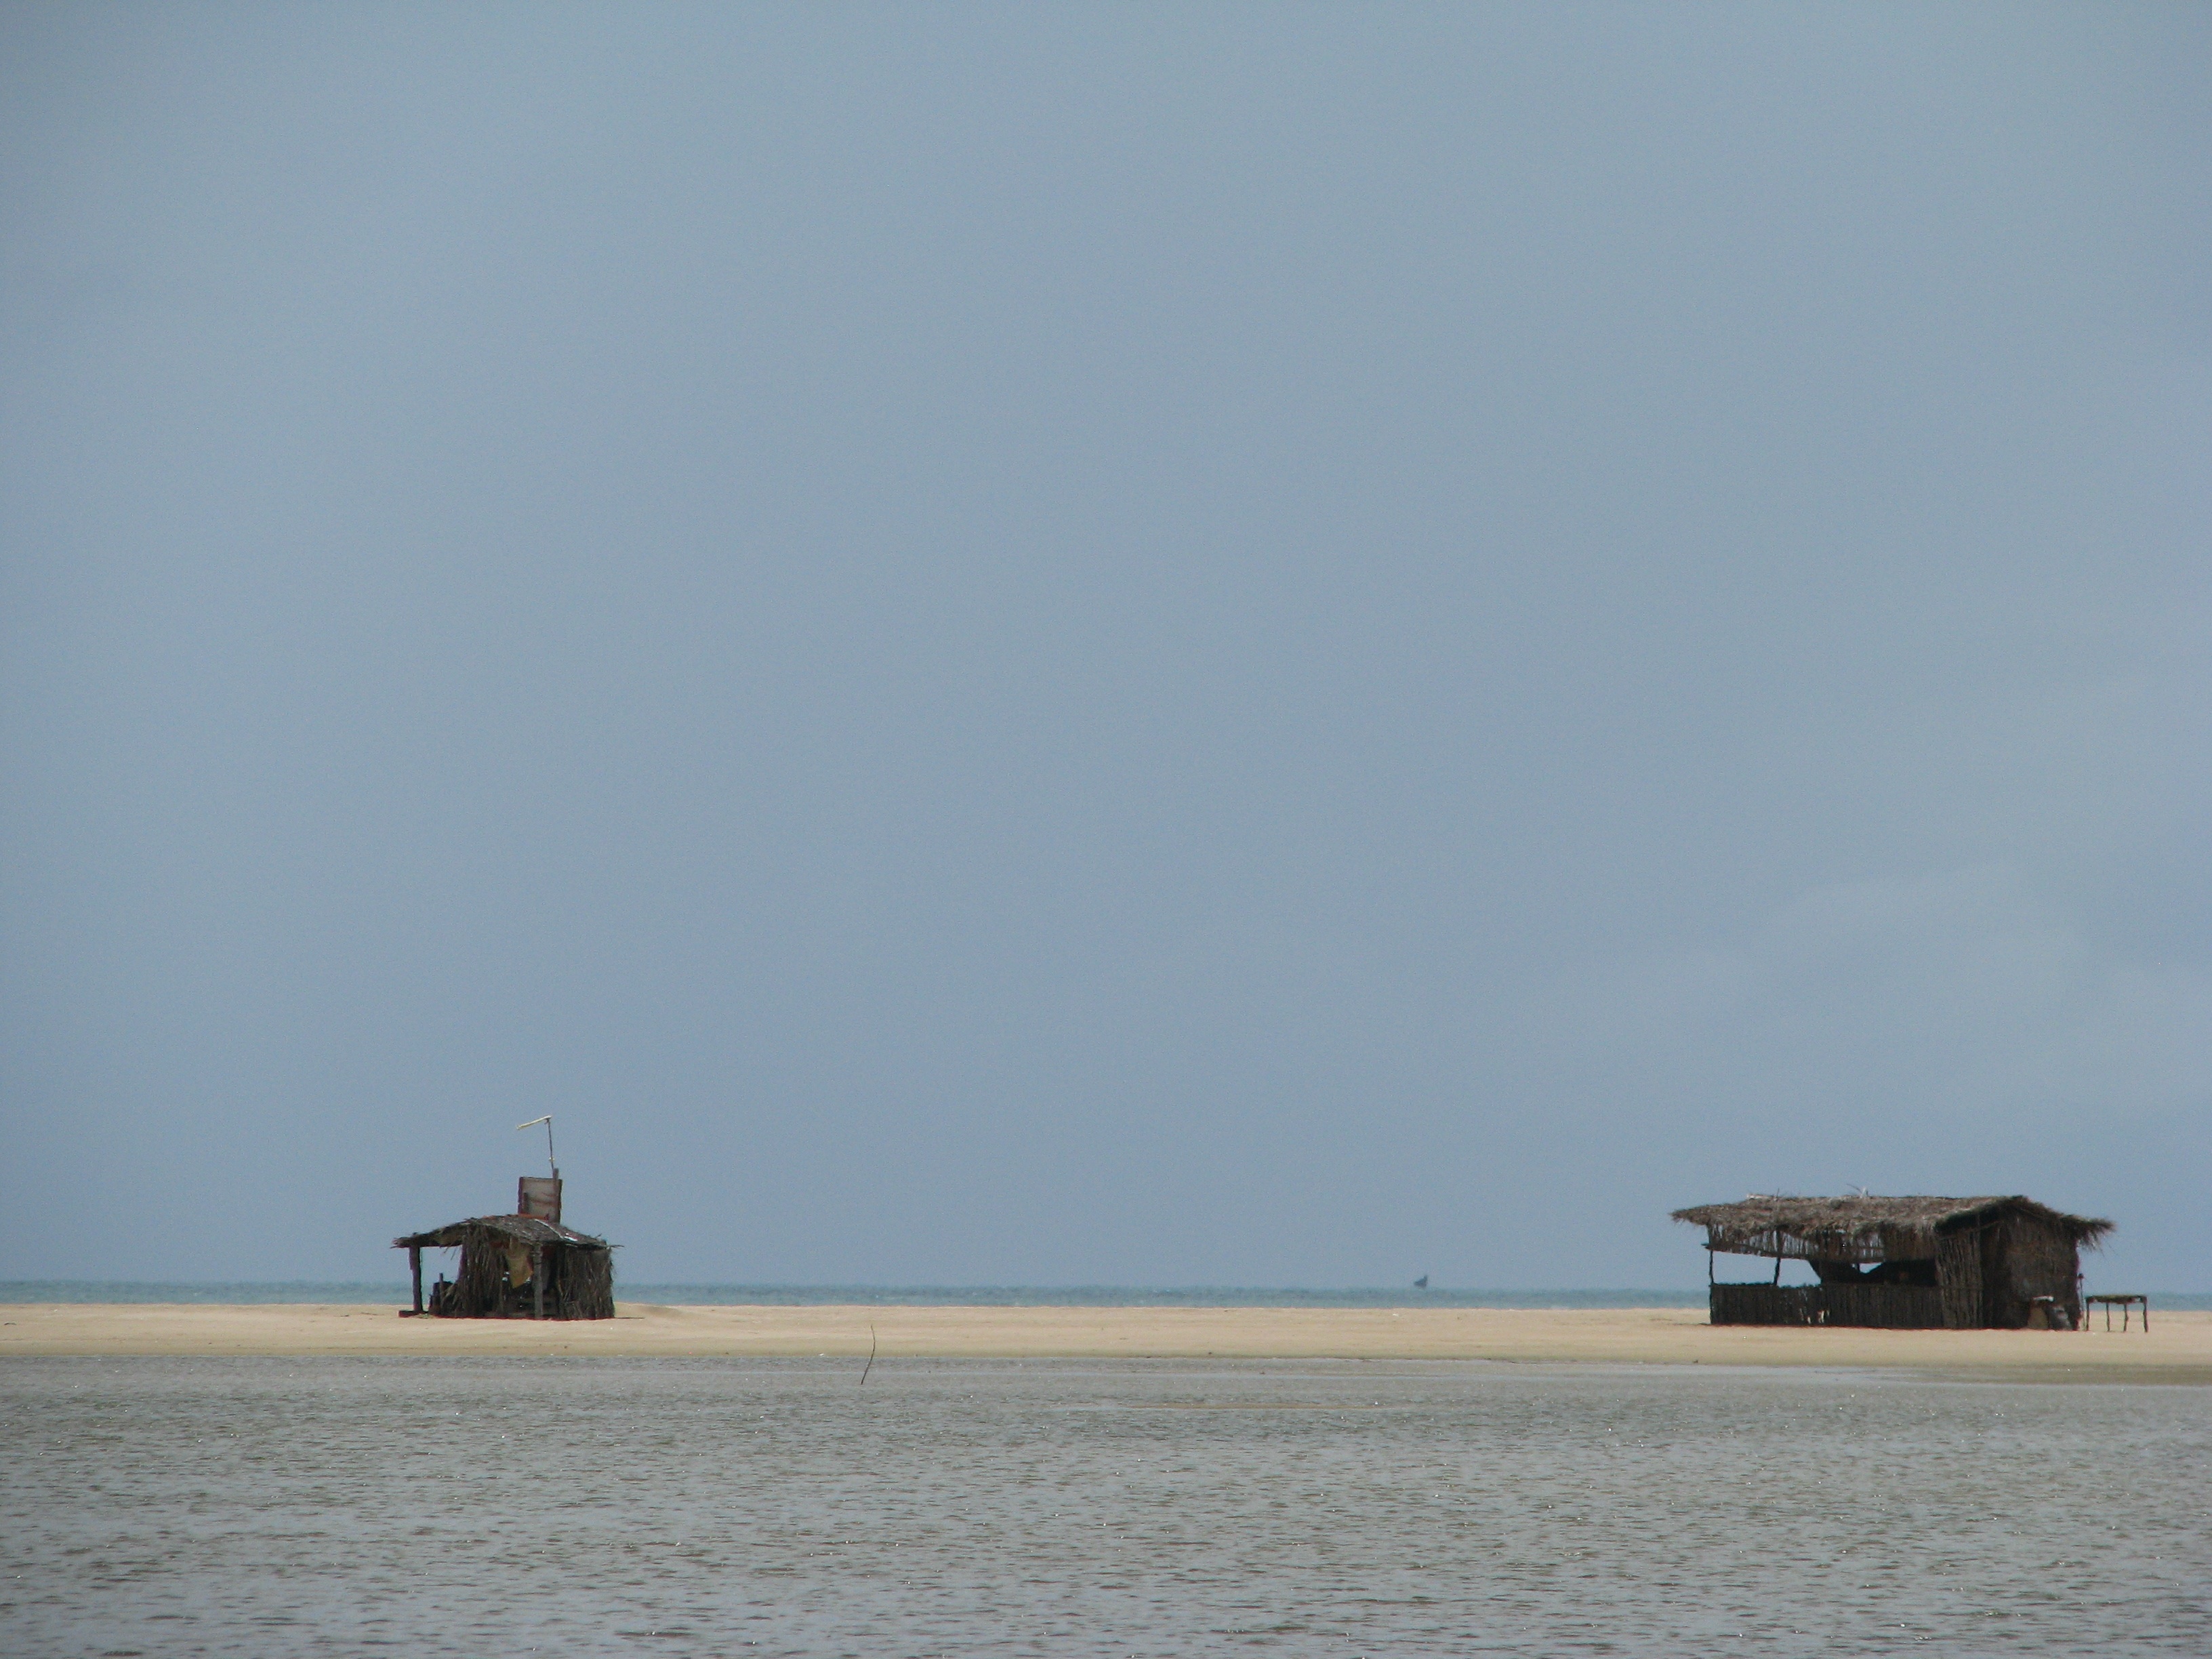
sea, coast, ocean, boat, ship, vehicle, tower, bay, ferry, channel, watercraft, breakwater